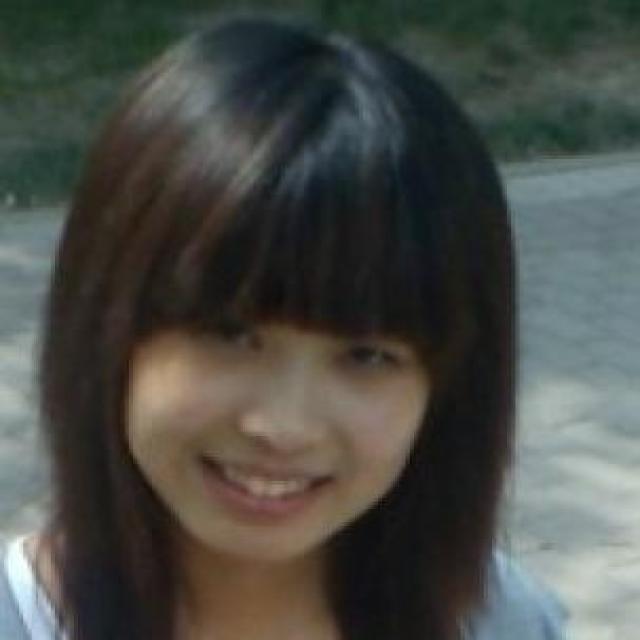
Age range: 21-44